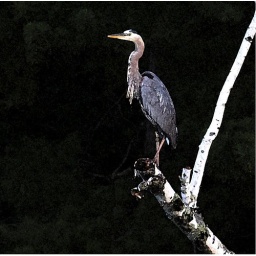
A great blue heron perches at the edge of the water on a dead aspen tree. Watercolor filter in Photoshop.